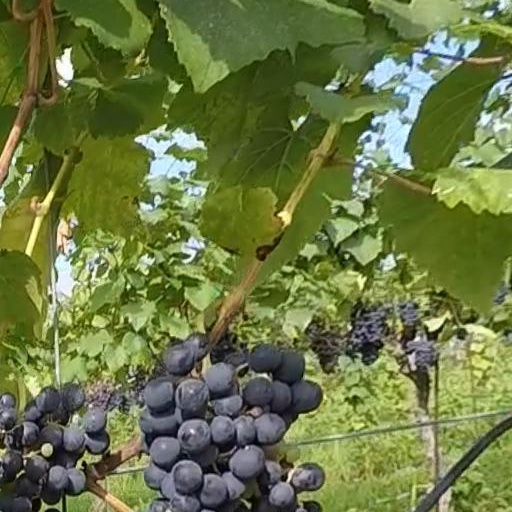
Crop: grape